Devils of Darkness

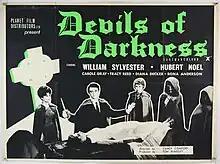
Theatrical release quad poster

Devils of Darkness is a 1965 British horror film directed by Lance Comfort and starring William Sylvester, Hubert Noël and Carole Gray. It was written by Lyn Fairhurst. It was the last feature film directed by Comfort.